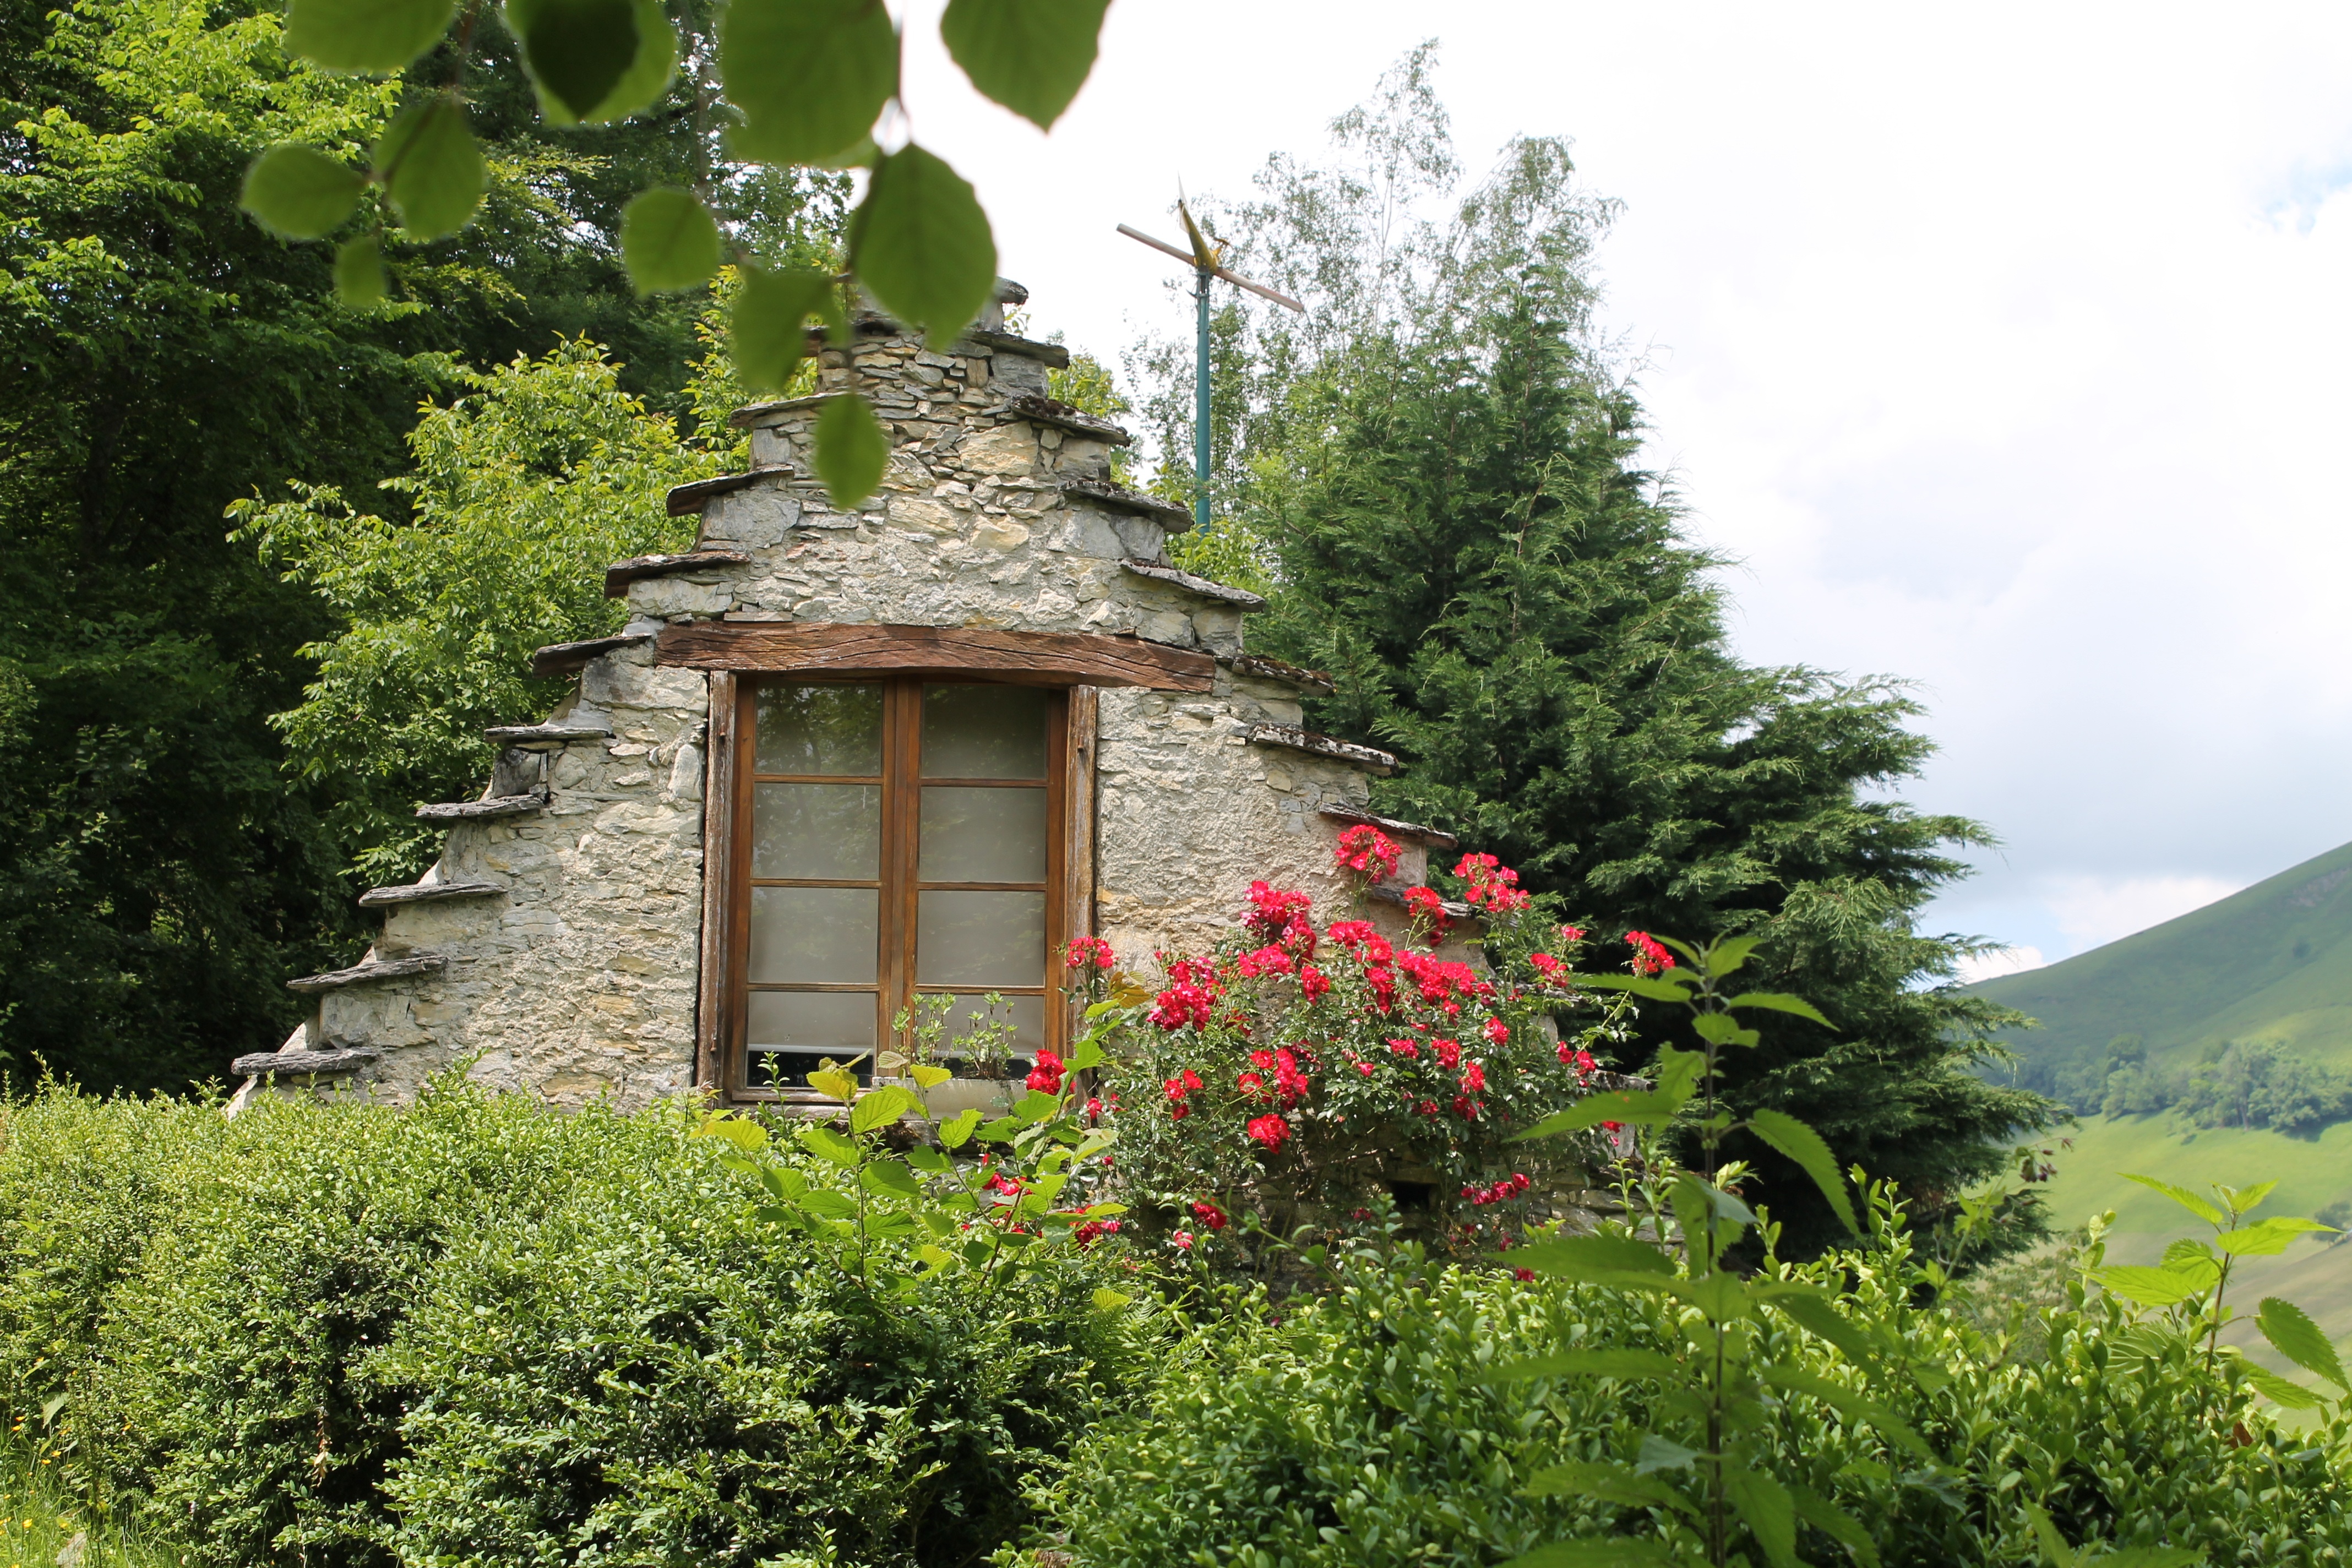
tree, nature, architecture, house, flower, building, hut, village, jungle, cottage, facade, garden, flowers, plantation, estate, rural area